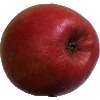
Label: Apple Crimson Snow 1